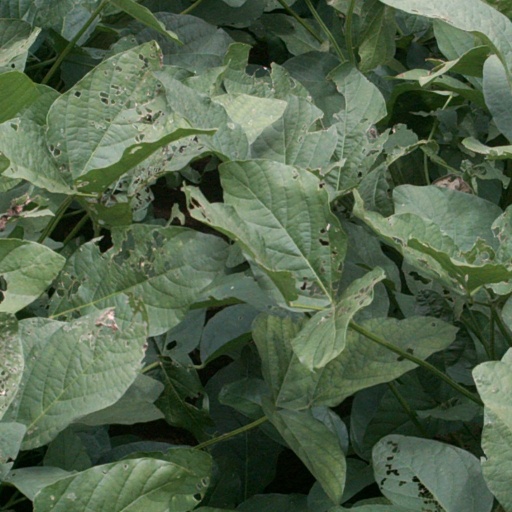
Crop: soybean